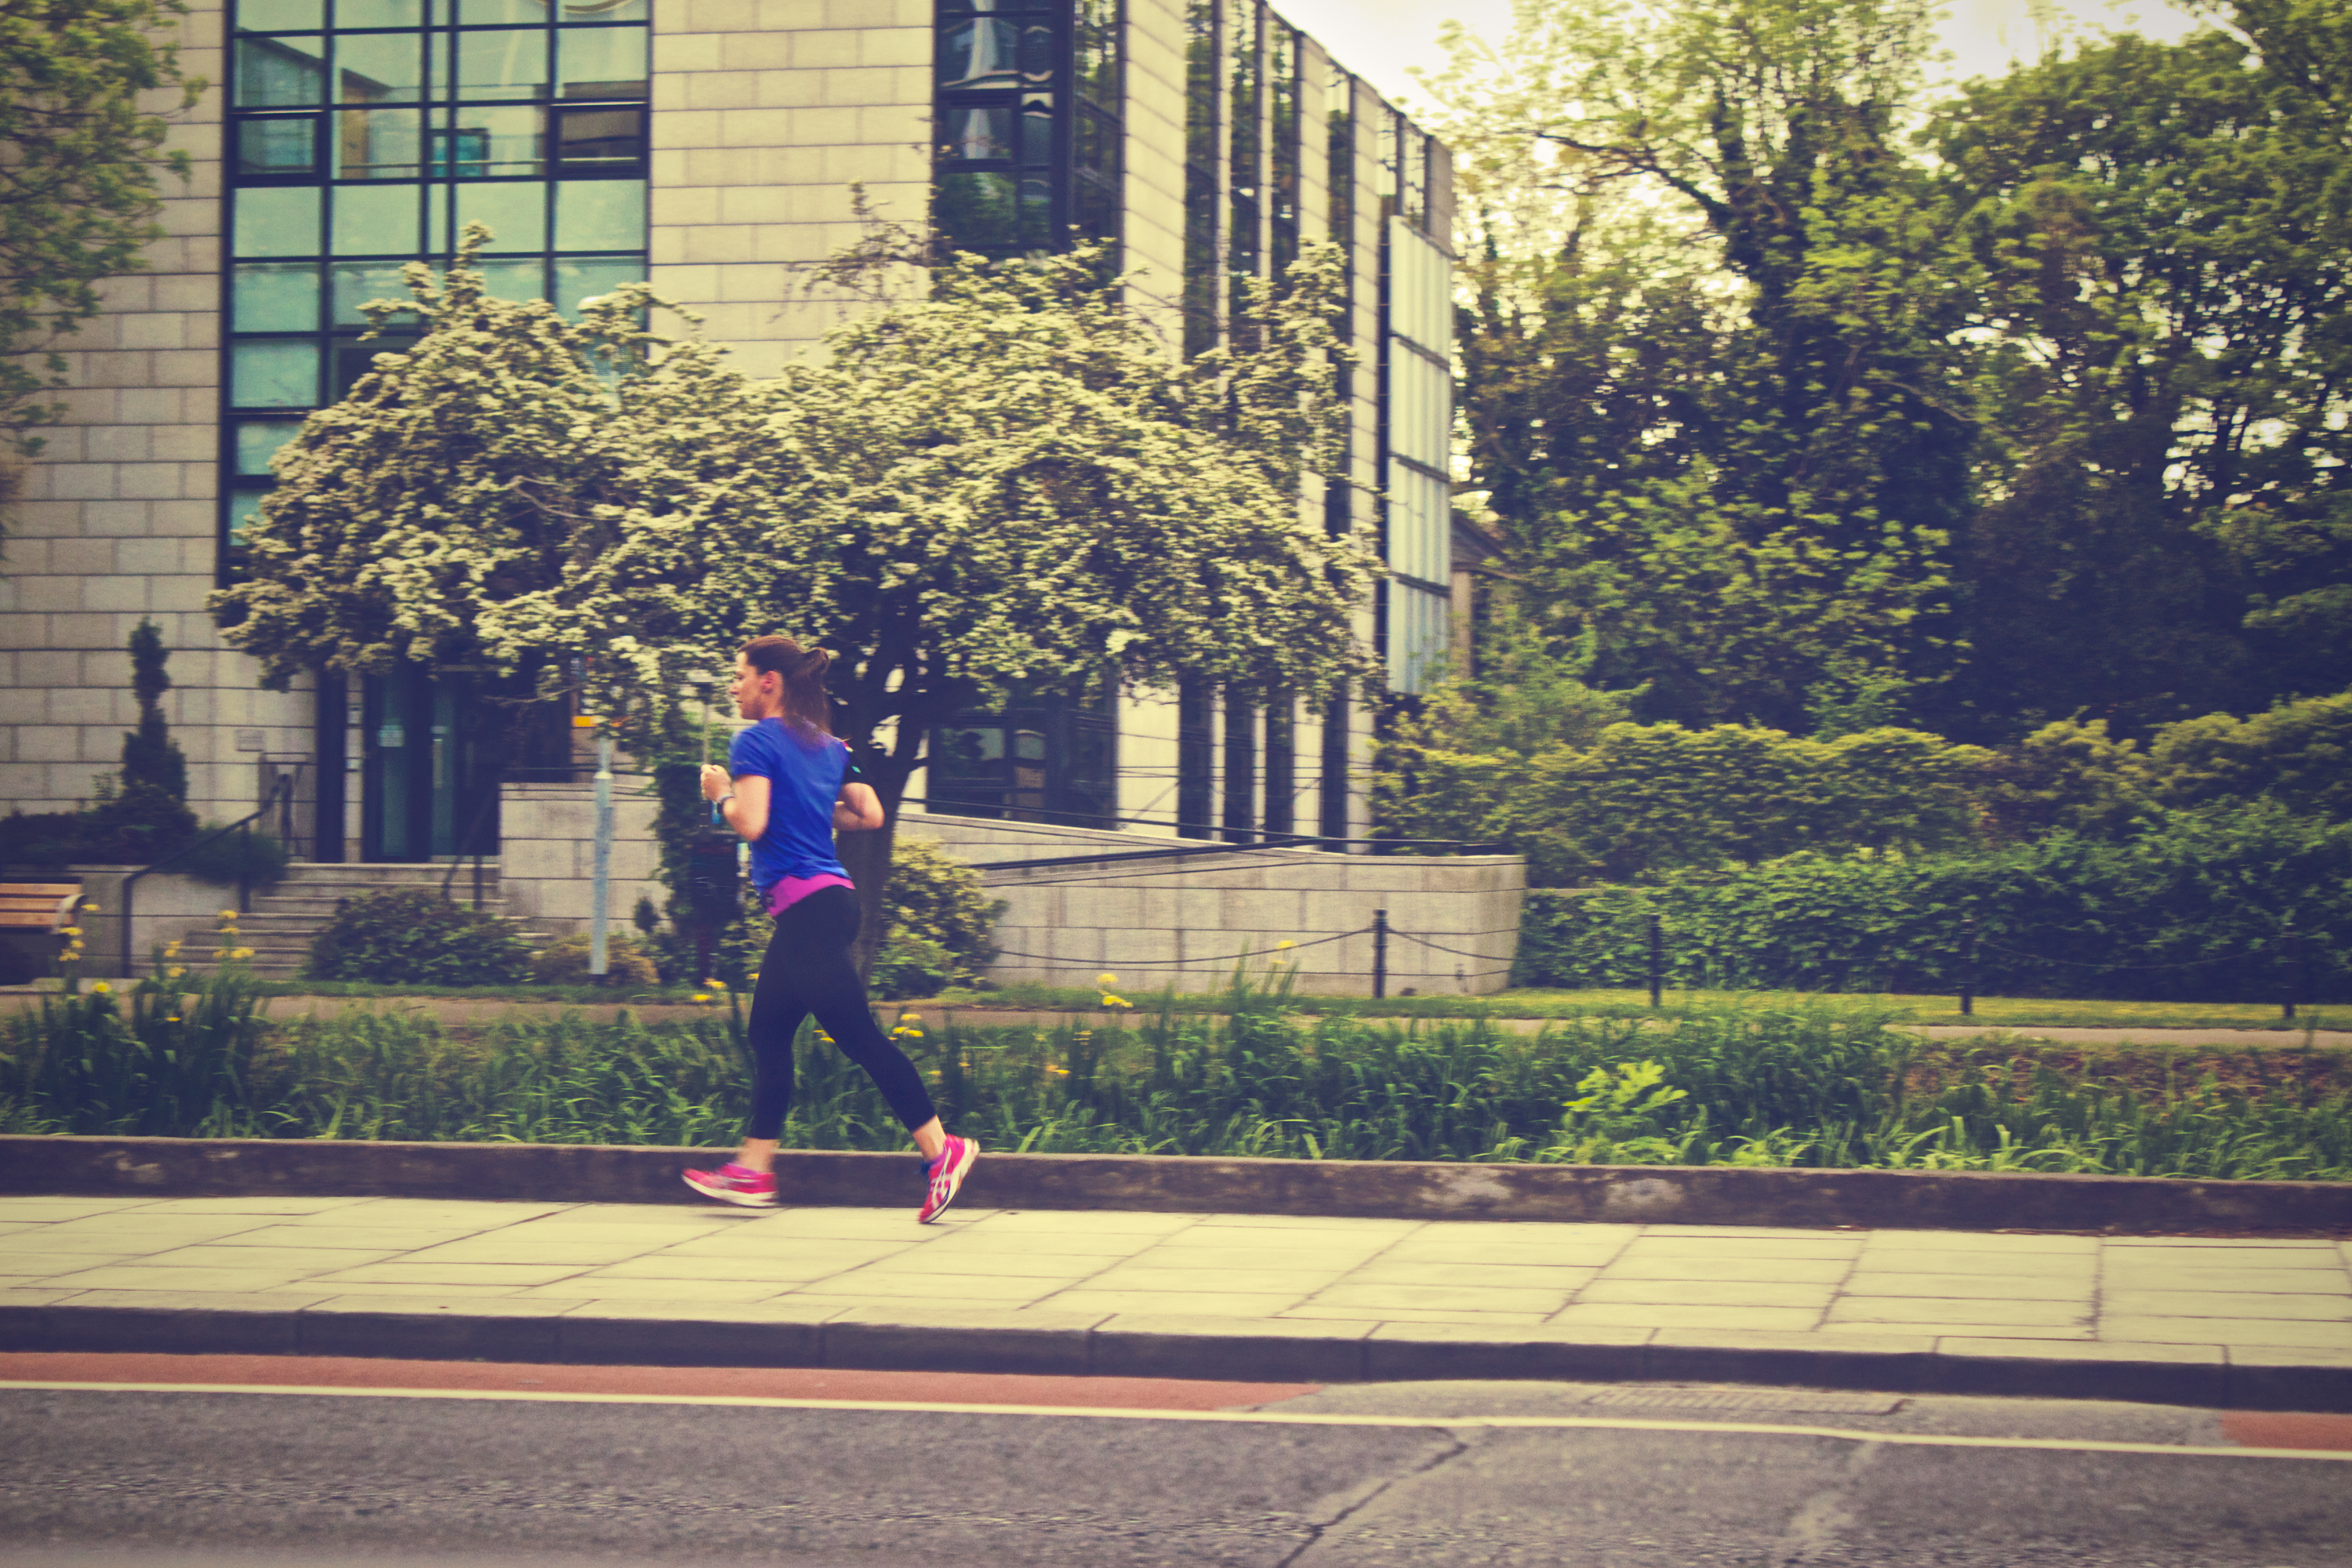
structure, woman, road, sport, street, running, run, spring, jogging, runner, jogger, exercise, fitness, workout, infrastructure, playground, sport venue